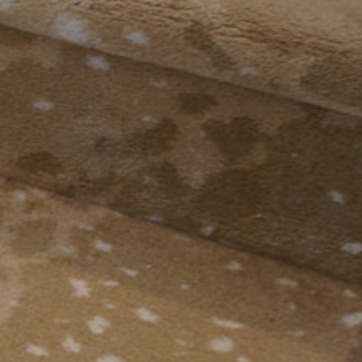
Material: carpet